Alan E. Freedman

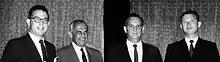
Alan E. Freedman (2nd from left) and his film processing sons (L to R) Irwin (Buck) Freedman, Hal Freedman, Myron (Mickey) Freedman in 1956

Alan Eliot Freedman (October 12, 1889 – April 29, 1980) was a pioneer and long-time executive in the motion picture film processing industry. He founded DeLuxe Laboratories after serving as president of its predecessor, Fox Film Laboratories. His career lasted over 50 years.